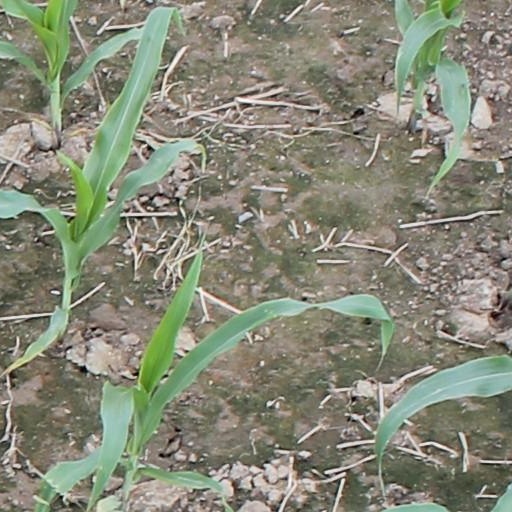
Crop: maize; corn